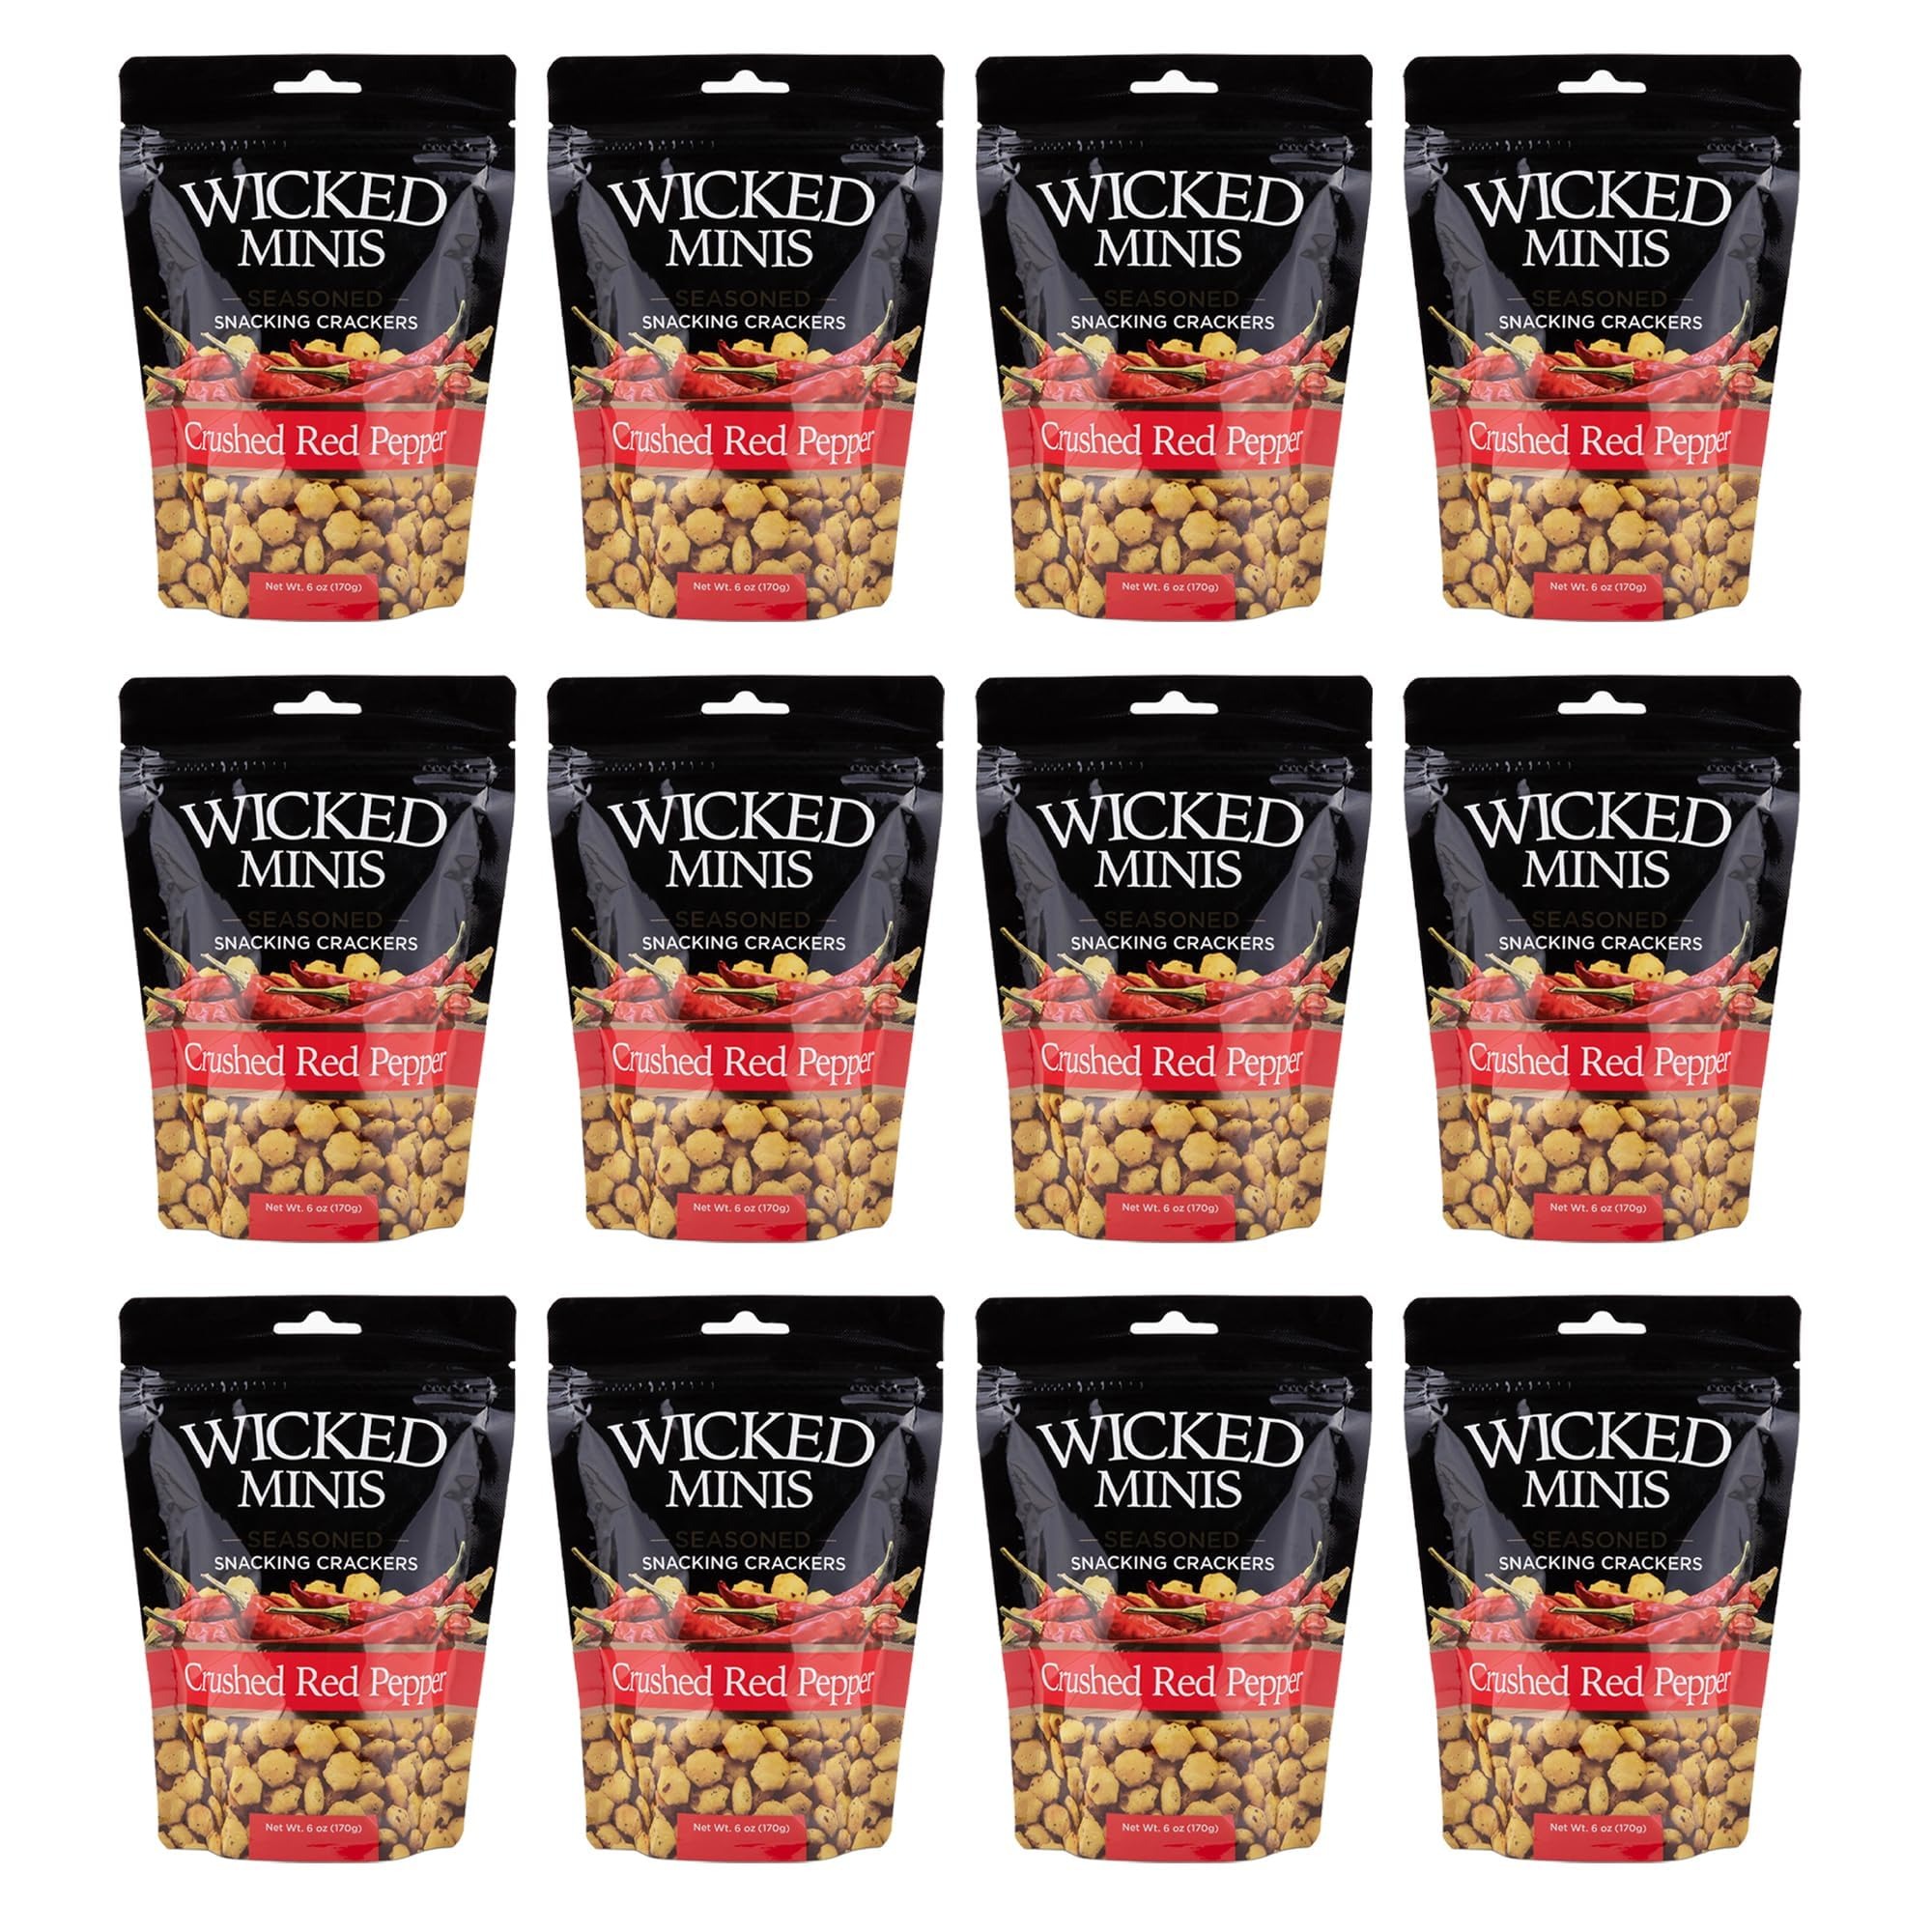
Item Name: Wicked Minis Soup & Oyster Crackers - Saltine & Salted Flavored Mini Puffed Soup, Savory Snacking Mix, Seasoned Croutons Salad Toppers, Crackers for Chili 6oz (Crushed Red Pepper, Pack of 12)
Bullet Point 1: Small Size Big Taste - Add some spice to your life with our Wicked Minis Premium Seasoned Flavor Soup and Oyster Crackers. Our saltines crackers come in delicious flavors: Crushed Red Pepper, Garden Dill, Garlic Parmesan, Jalapeno Pepper, Cajun Creole, and Chili Cheese and are made in the USA with authentic American flavors
Bullet Point 2: Perfect Snack Oyster Crackers for Soup & Salads - While our mini saltines oyster crackers are fantastic as a snack, they're also the perfect addition to your favorite soups, chowder, party mixes, and salads. They add excellent flavor and texture to any dish, making them an essential ingredient for every kitchen pantry
Bullet Point 3: Stay Fresh Resealable Packaging - We admit it's challenging to resist devouring an entire bag of our saltine crackers salted in one sitting. However, should it happen, resealable packaging keeps your crackers fresh for later. So, whether packing them for school, work, or a road trip, you can be sure they'll taste their best
Bullet Point 4: Quality You Can Taste - We take pride in using only the highest quality ingredients in our products. Our low-calorie Wicked Minis Premium Seasoned Flavor Soup and Oyster Crackers feature simple ingredients and fresh spices. You taste the difference in every bite
Bullet Point 5: Bring the Party With You - As a person with excellent taste, bring a bag (or two) of Wicked Minis crackers when going to a friend's house or taking a long car ride. Wicked Minis will make your next movie night, tailgate, or game night a little more special
Bullet Point 6: Wicked Spice Mixes - Our crackers are carefully crafted using our unique blend of wicked spices, designed to tantalize your taste buds and leave you craving for more. With each bite, you'll experience a burst of flavors that are sure to delight and satisfy your snack cravings
Bullet Point 7: Made in the USA - Our high-quality, flavor-bursting crackers are made right here in the good ol' USA, ensuring they meet the highest quality standards. So, when you choose our Wicked Minis Seasoned Oyster Crackers, your purchase is helping to support the American economy
Bullet Point 8: Flavors for Everyone - More than just a tasty snack, our snacking crackers are crafted with only the finest ingredients and are carefully packaged to ensure freshness and quality. Plus, with a variety of flavors to choose from, including our Crushed Red Pepper, Garden Dill, Garlic Parmesan, Jalapeno Cheddar, Cajun Creole and Chili Cheese, you're sure to find a flavor that will please everyone's taste buds
Bullet Point 9: Makes a Great Gift - Whether you're looking to express your gratitude to your employees for a job well done or to impress your clients with a thoughtful and delicious gift, Wicked Minis are the perfect choice. Give the gift of gourmet snacking and make a lasting impression with Wicked Minis
Bullet Point 10: Send a Care Package - Wicked Minis Snacking Crackers make a great surprise for college students, military care packages, and anyone who loves to snack on premium-quality, handmade, and uniquely flavored savory treats
Value: 72.0
Unit: Ounce

Price: 37.89